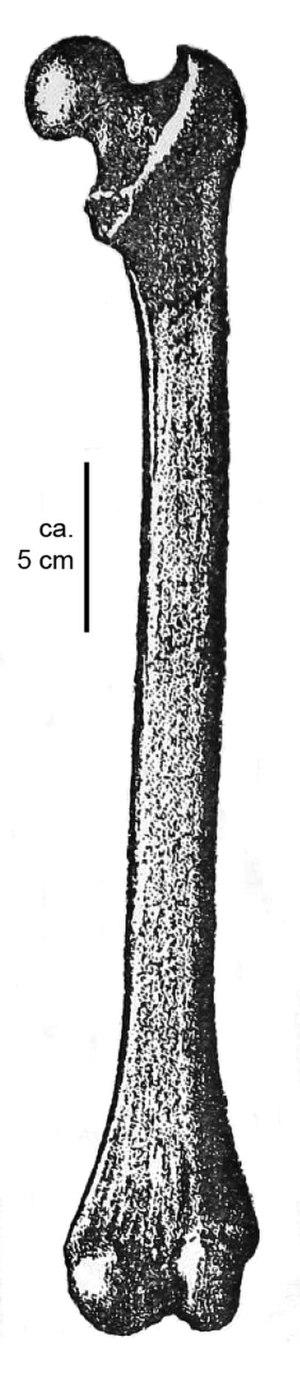
Légende originale: Paidopithex rhenanus, Pohl., face postérieure du fémur droit, à un tiers de grandeur naturelle, du Pliocène inférieur d’Eppelsheim (Hesse rhénane), au musée de Darmstadt. Remarque: La localité type de Paidopithex aujourd’hui est placé dans le Miocène supérieur (Tortonien).